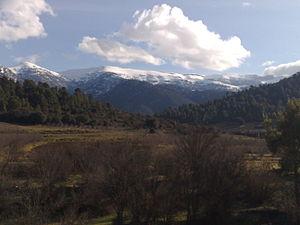
Le djebel Chélia est une montagne située à l'Est de l'Algérie. Il constitue le plus haut sommet de la chaîne montagneuse des Aurès, à la limite de la wilaya de Batna et de la wilaya de Khenchela. Il culmine à 2 328 mètres d'altitude. Le mont Chélia est le deuxième plus haut sommet montagneux d'Algérie après le mont Tahat dans le Hoggar et le plus haut régulièrement couvert de neige.
Chélia est une commune de la wilaya de Khenchela en Algérie.